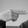
ASL letter: H